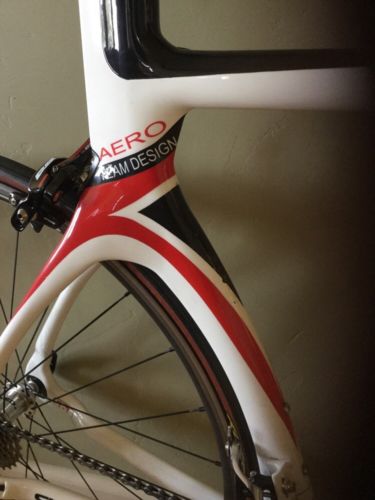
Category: bicycle